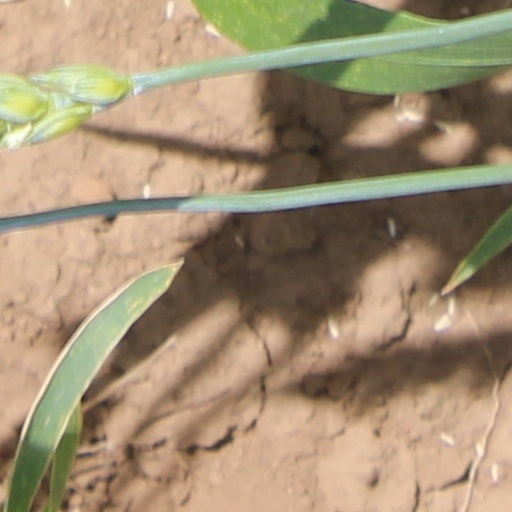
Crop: wheat